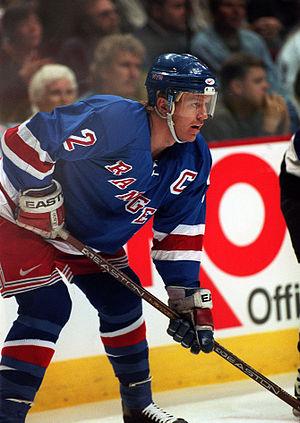
Brian Joseph Leetch est un joueur américain de hockey sur glace professionnel qui évoluait en tant que défenseur dans la Ligue nationale de hockey.
Cette page présente une liste des équipes de la Ligue nationale de hockey, ligue professionnelle de hockey sur glace d'Amérique du Nord. Depuis les débuts de la ligue, en 1917, seuls les Canadiens de Montréal et la franchise des Maple Leafs de Toronto ont toujours évolué dans la LNH. Les Canadiens sont l'équipe la plus titrée avec vingt-quatre Coupes Stanley.